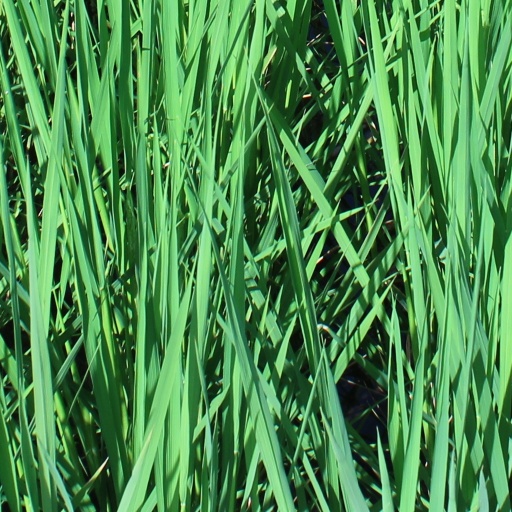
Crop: rice